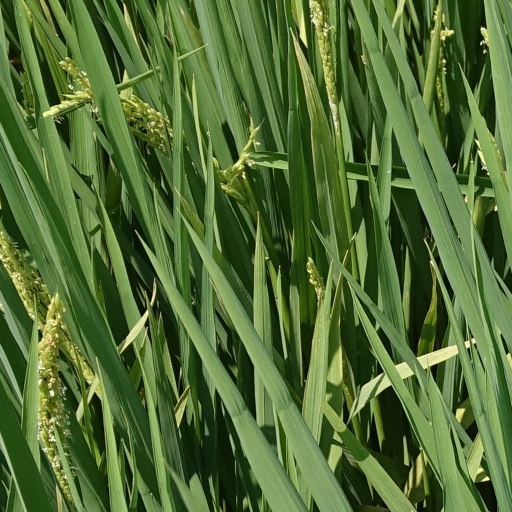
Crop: rice